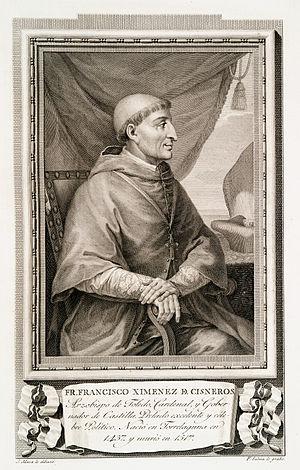
Francisco Jiménez de Cisneros, né Gonzalo Jiménez de Cisneros en 1436 à Torrelaguna et mort en 1517 à Roa, est un cardinal, réformateur religieux et homme d'État espagnol.